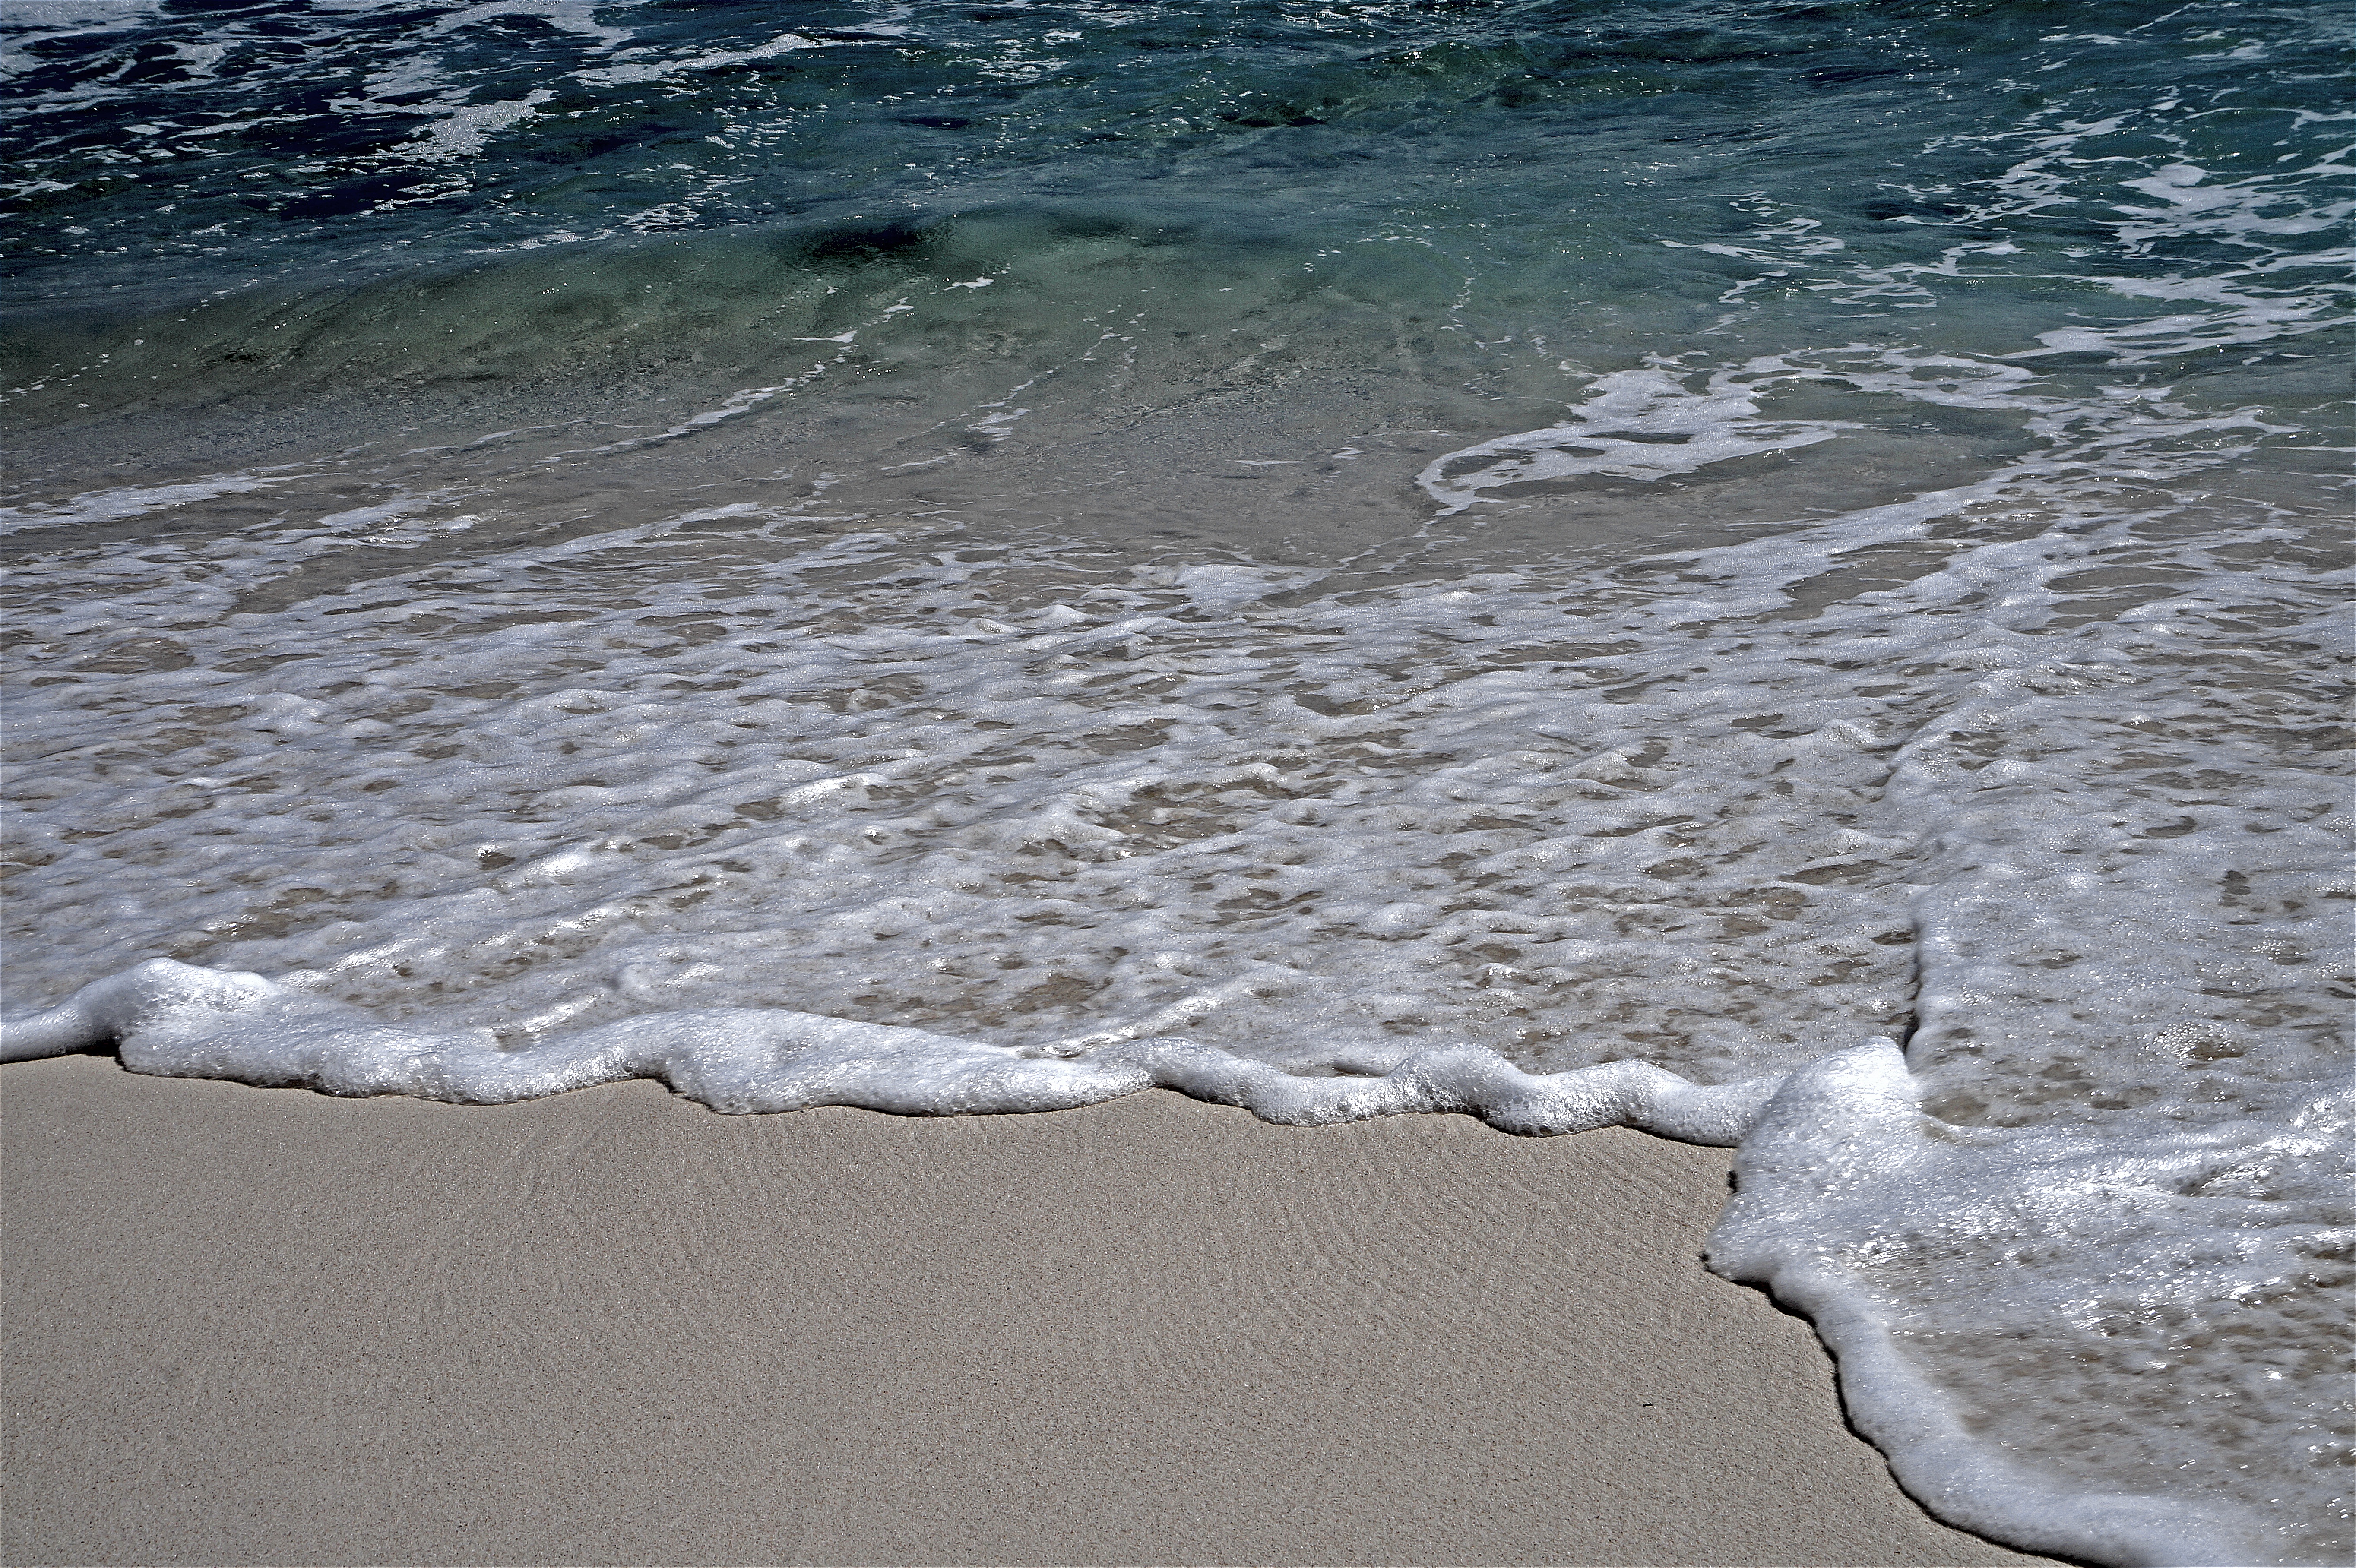
beach, sea, coast, water, sand, ocean, shore, wave, ice, holiday, material, body of water, waves, bonaire, beautiful beach, mudflat, wind wave